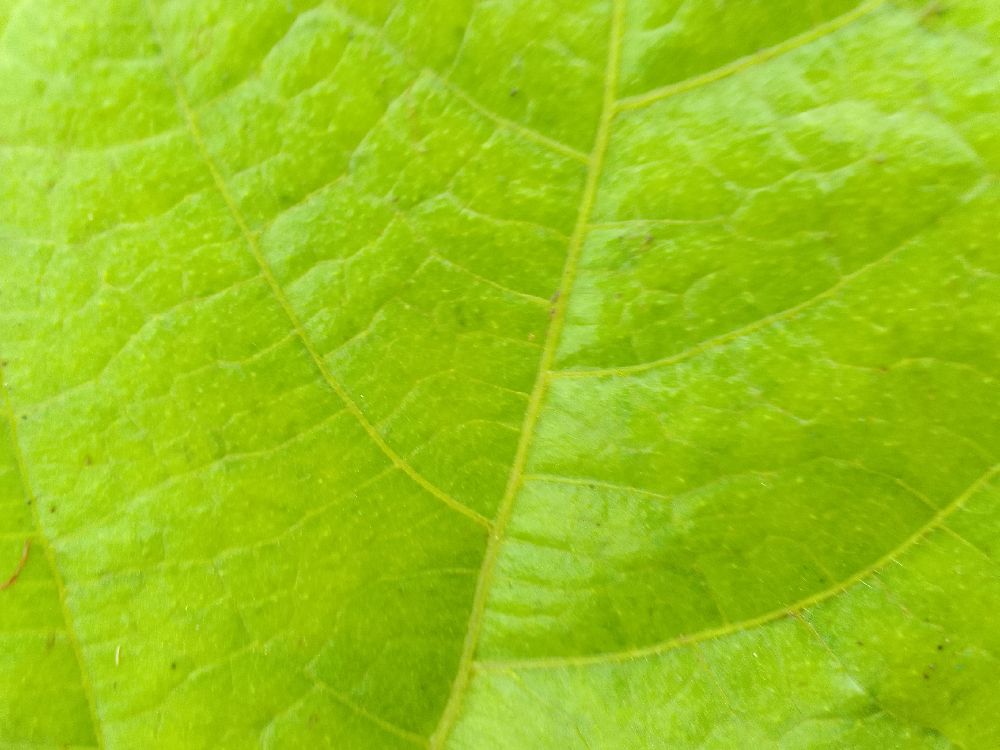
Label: healthy